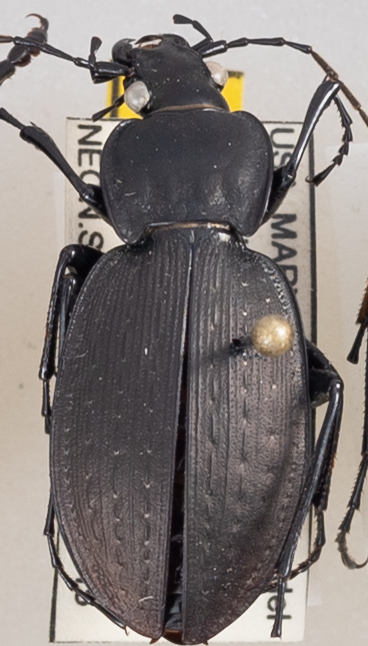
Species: Carabus vinctus
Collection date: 2021-04-15
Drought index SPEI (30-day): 0.1
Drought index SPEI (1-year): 2.09
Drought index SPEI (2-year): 1.45